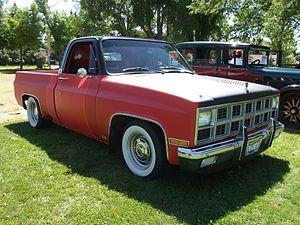
Chevrolet C/K est le nom d'une ligne de véhicules comportant des utilitaires légers, des châssis-cabines et des camions poids lourds produite par la marque Chevrolet de 1960 à 2001. Son équivalent GMC s'est appelé C/K jusqu'en 1987 puis GMC Sierra. Les prédécesseurs de ces véhicules étaient respectivement les Chevrolet Task-Force et les GMC Blue Chip.